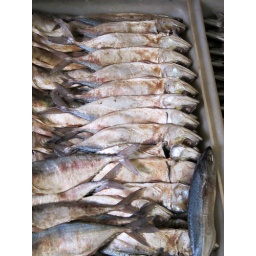
Dried fish for sale at a market near Wat Po.